Count Karl Ferdinand von Buol

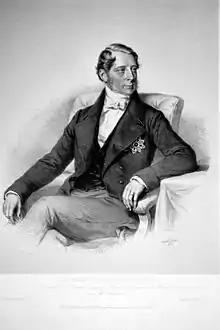
Lithograph by Josef Kriehuber, 1854

Karl Ferdinand von Buol (17 May 1797 – 28 October 1865) was an Austrian Empire diplomatist and statesman, who served as Foreign Minister of Austrian Empire from 1852 to 1859.